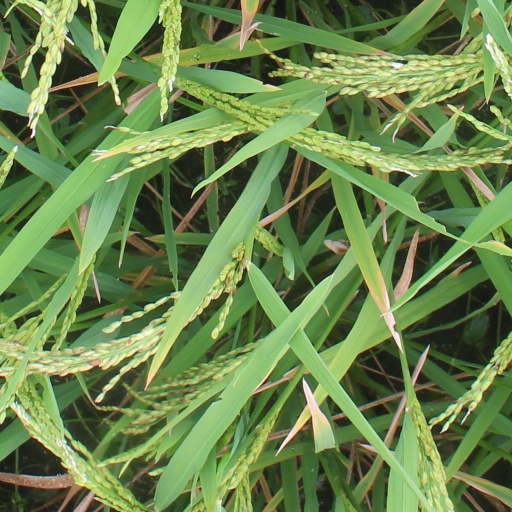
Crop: rice